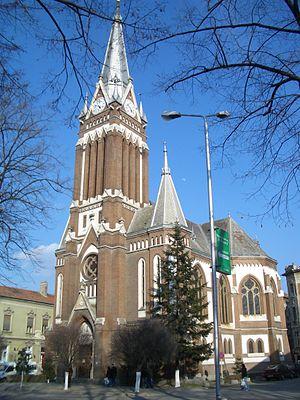
Arad est une ville de l'Ouest de la Roumanie, en Transylvanie, chef-lieu du județ homonyme. En 2002, la population de la ville était de 172 824 habitants.